Faker (gamer)

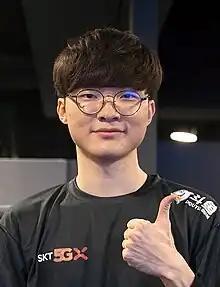
Faker in 2020

Lee Sang-hyeok (born May 7, 1996), better known as Faker, is a South Korean professional "League of Legends" player. Debuting in 2013, he has played as the mid-laner for T1 (formerly SK Telecom T1) for his entire career. He has won a record 10 League of Legends Champions Korea (LCK) titles, two Mid-Season Invitational (MSI) titles, and a record five World Championship titles. Faker is widely regarded as the greatest "League of Legends" player in history and has drawn comparison analogizing him to basketball player Michael Jordan for his esports success.